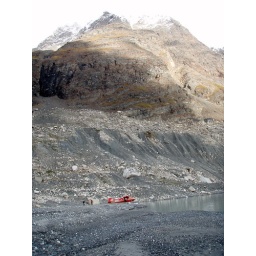
that's our plane in front a huge mountain